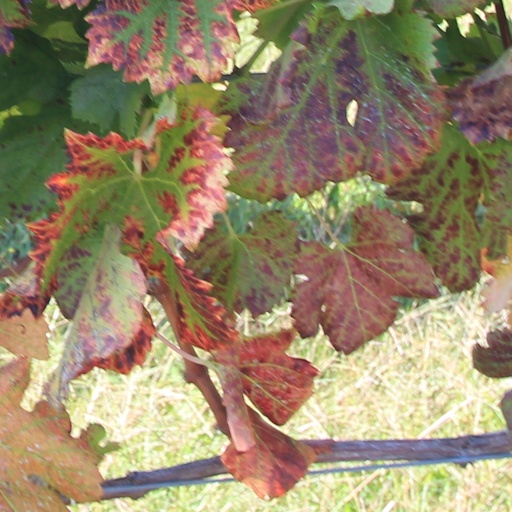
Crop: grape